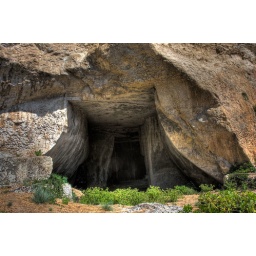
Sicily, summer 2008: Evidence of rock extraction in the Latomie (ancient stone quarries) near the Greek Theatre (HDR)